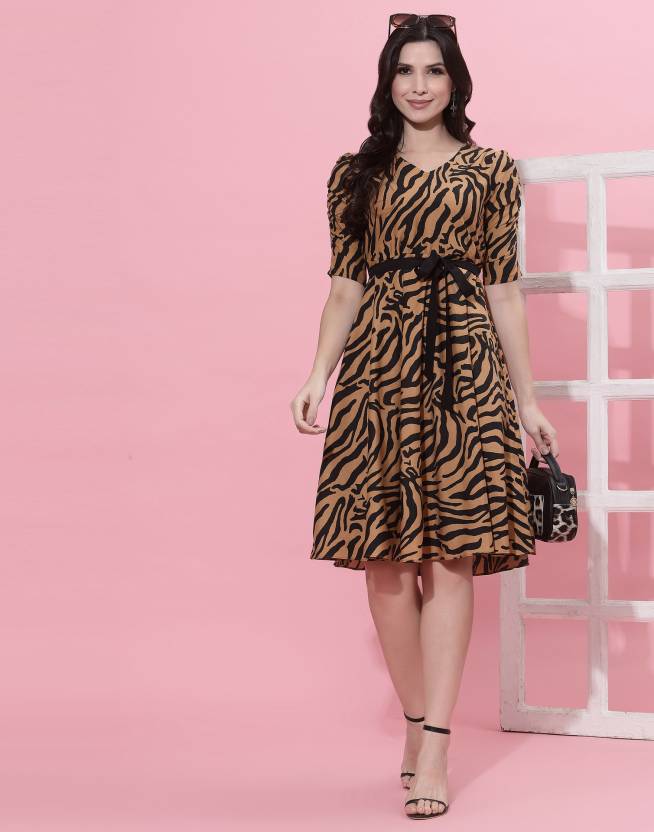
Product: Women Fit and Flare Orange Dress
Price: ₹429
Colors: Orange
Pattern: Printed
Description: Dresses Are An Ever-Classic Apparel Option For Women. Cloth Have Power To Make A Women Fashionable, Elegant, And Highly Versatile Forms . In Selvia Womens Clothing You Can Pull Off On Many Different Occasions With Different Style . Explore New Style With Selvia You Can Find The Right Style Of Dress You Are Looking For From The Wide Selection Offered Here,A Rust Printed Fashion Sleeve Party Printed Fit and Flare Dress, has a V Neck, Half Sleeve with Fashion Sleeve that can be highly stylish options you can flaunt at special events. You can wear them to parties, night outs, or when you are going out for dinner with friends.
Other details: Dress Length : 40Inch, Dress Sleeve Length : 11Inch